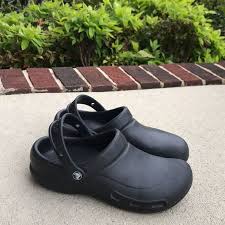
Label: Clog